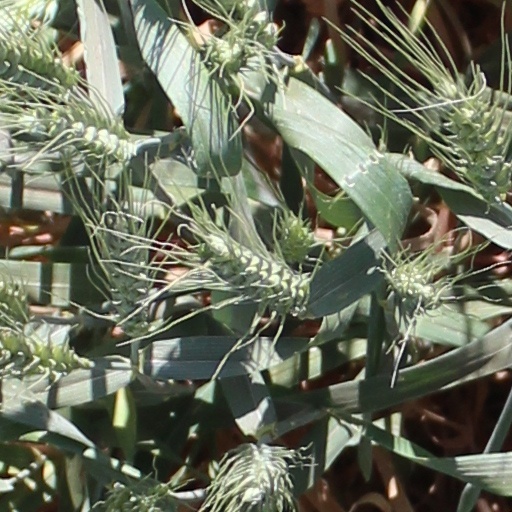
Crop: wheat